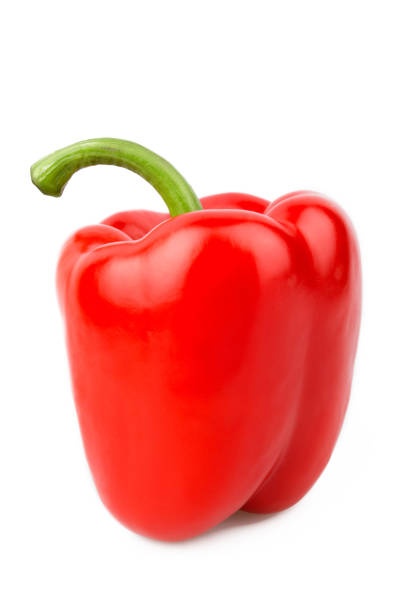
Label: capsicum